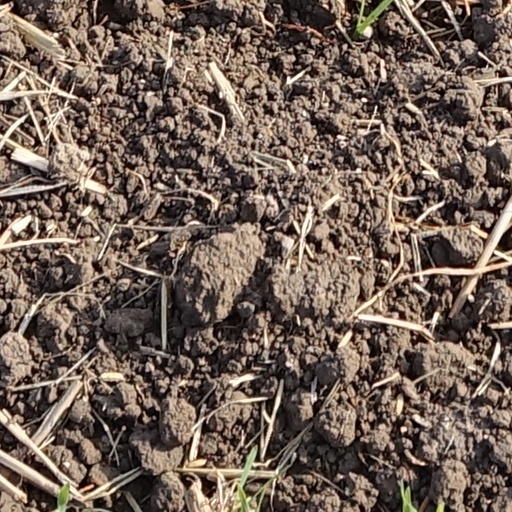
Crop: wheat